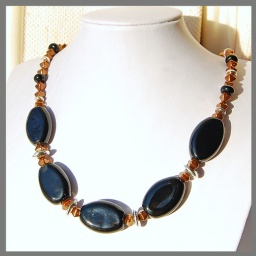
Lampwork beads by Ray Skene, with caramic silver and glass beads. Length 18&amp;quot;